Vefsn Municipality

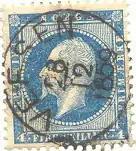
The post office was named VEFSEN in 1859.

The municipality (originally the parish) is named after the river Vefsna which flows through the municipality into the Vefsnfjorden. The meaning of the river name is unknown, but it possibly comes from the old word which means "to wrap" or "to wind around". Historically, the name of the municipality was spelled "Vefsen". On 3 November 1917, a royal resolution changed the spelling of the name of the municipality to "Vefsn".